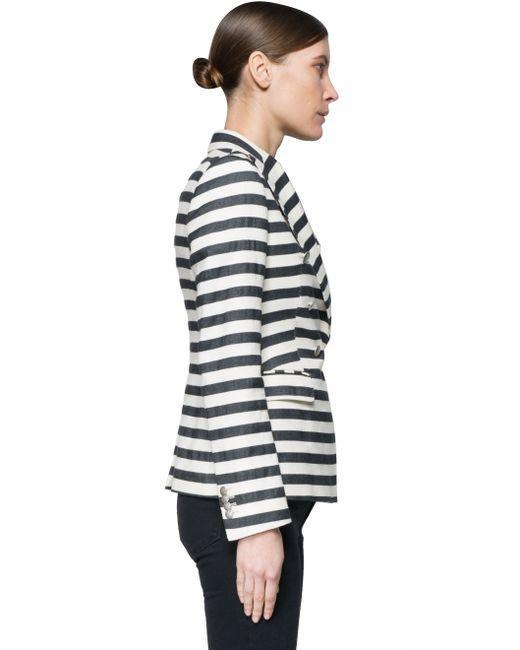
Damenjacke mit schwarzen und weißen Linien